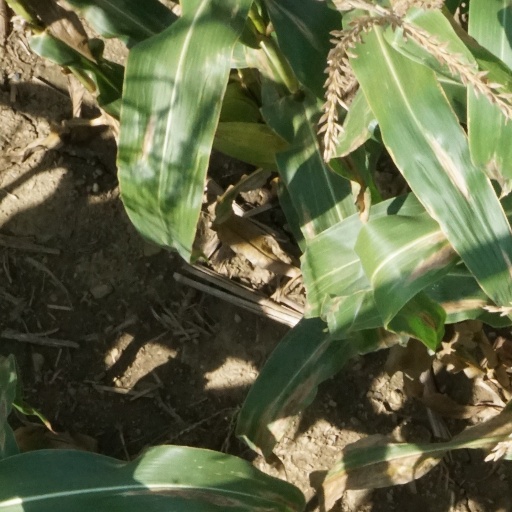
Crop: maize; corn